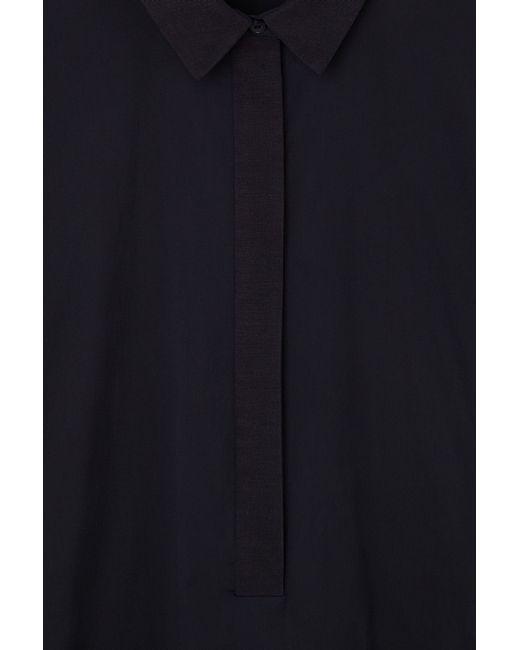
Schlichtes schwarzes Knopfhemd für Damen mit Kragen